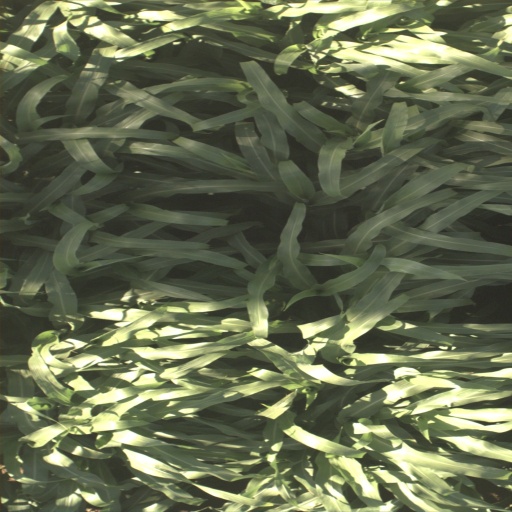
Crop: sorghum